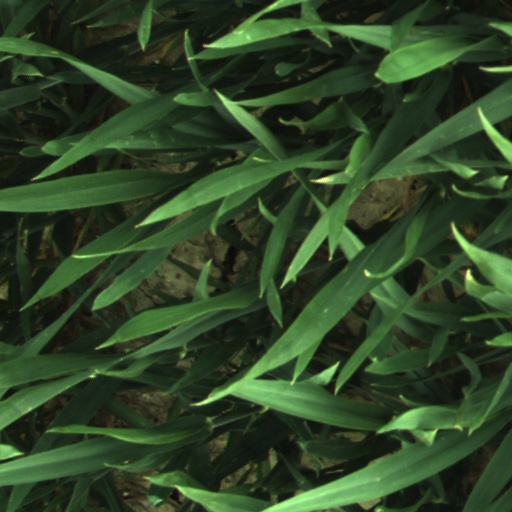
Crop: wheat